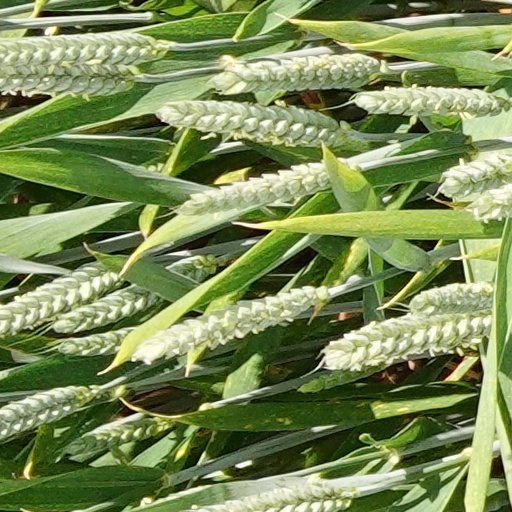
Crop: wheat